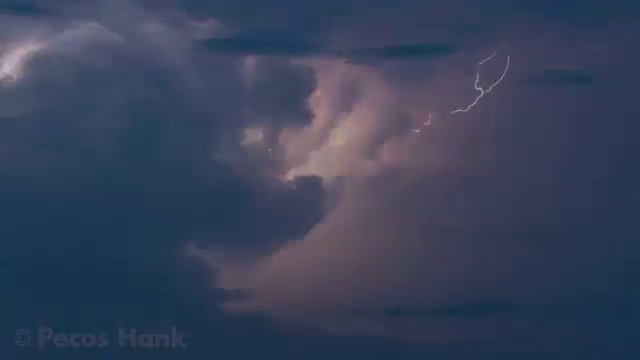
Fire: no
Smoke: no